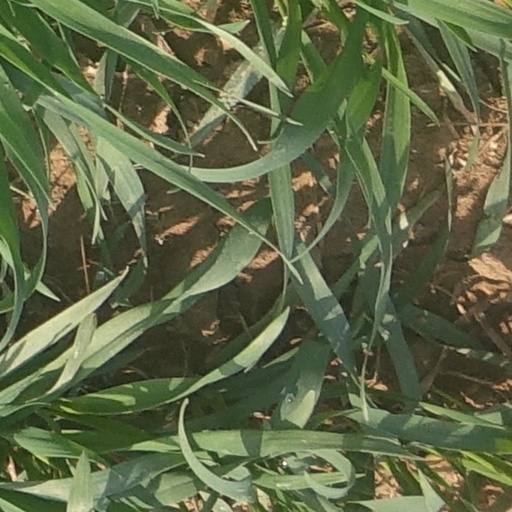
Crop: wheat